Kenogami Lake

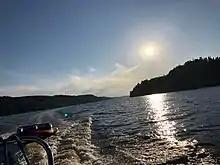
Couché de soleil sur le Lac Kénogami

Kenogami lake is a long lake in the Saguenay–Lac-Saint-Jean region of south-central Quebec, Canada. Situated at an altitude of , the lake is long and deep. "Kénogami" means "long lake" in the Montagnais dialect and was originally used to refer to Kenogami Lake, Ontario.